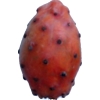
Label: cactus_fruit_red